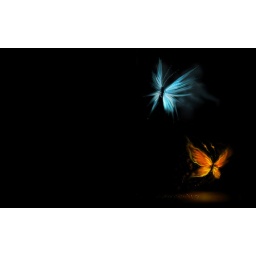
Butterfly`s in orange and blue